Colorado War

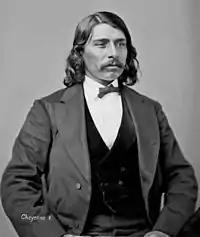
Edmond Guerrier was the son of Frenchman William Guerrier and Walks In Sight, a Cheyenne. A survivor of the Sand Creek massacre, Guerrier testified to Congressional investigators at Fort Riley, Kansas in 1865 about the massacre.

After the Sand Creek massacre, according to George Bent, the Cheyenne, Northern Arapaho, and the Brulé and Oglala sub-tribes of the Lakota met about January 1, 1865 on Cherry Creek in present-day Cheyenne County, Kansas. They agreed on war with the whites and decided to attack Camp Rankin and the nearby settlement of Julesburg, Colorado. The Sioux, the first to agree to war, had the honor of leading a column of possibly 1,000 warriors and an additional 3,000 women and children. After the attack on Julesburg, the Indians planned to march northward and join their relatives in Wyoming.